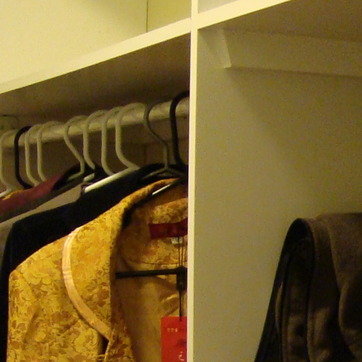
Material: plastic